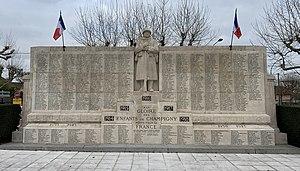
Monument aux morts de Champigny-sur-Marne.
Cet article recense les œuvres d'art dans l'espace public dans le Val-de-Marne, en France.
Champigny-sur-Marne est une commune d'Île-de-France, située dans le Val-de-Marne, au sein de la banlieue sud-est de Paris, bordée de deux côtés par la Marne.